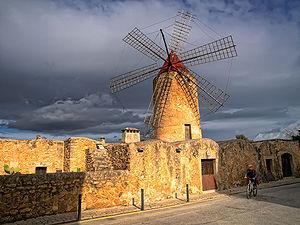
Algaida est une commune d'Espagne de l'île de Majorque dans la communauté autonome des Îles Baléares. Elle est située au centre de l'île, à 22 km à l'est de Palma de Majorque, dans la comarque du Pla de Mallorca.